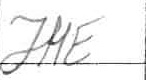
Label: the